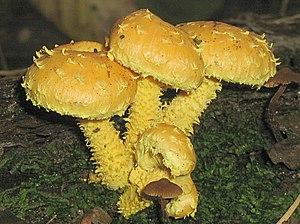
Aucune garantie d'exactitude ne peut être offerte par la liste contenue dans cet article.